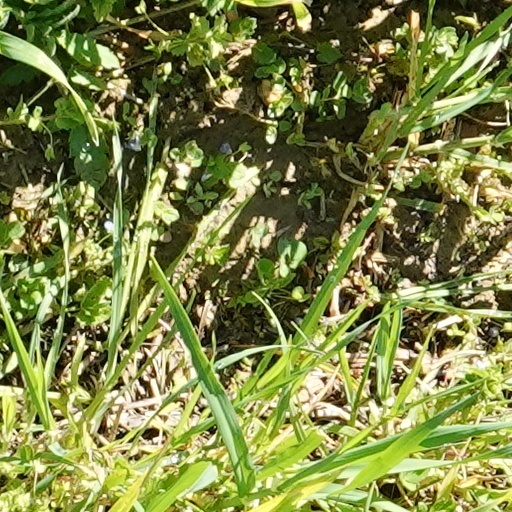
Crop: wheat